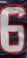
Number: 6